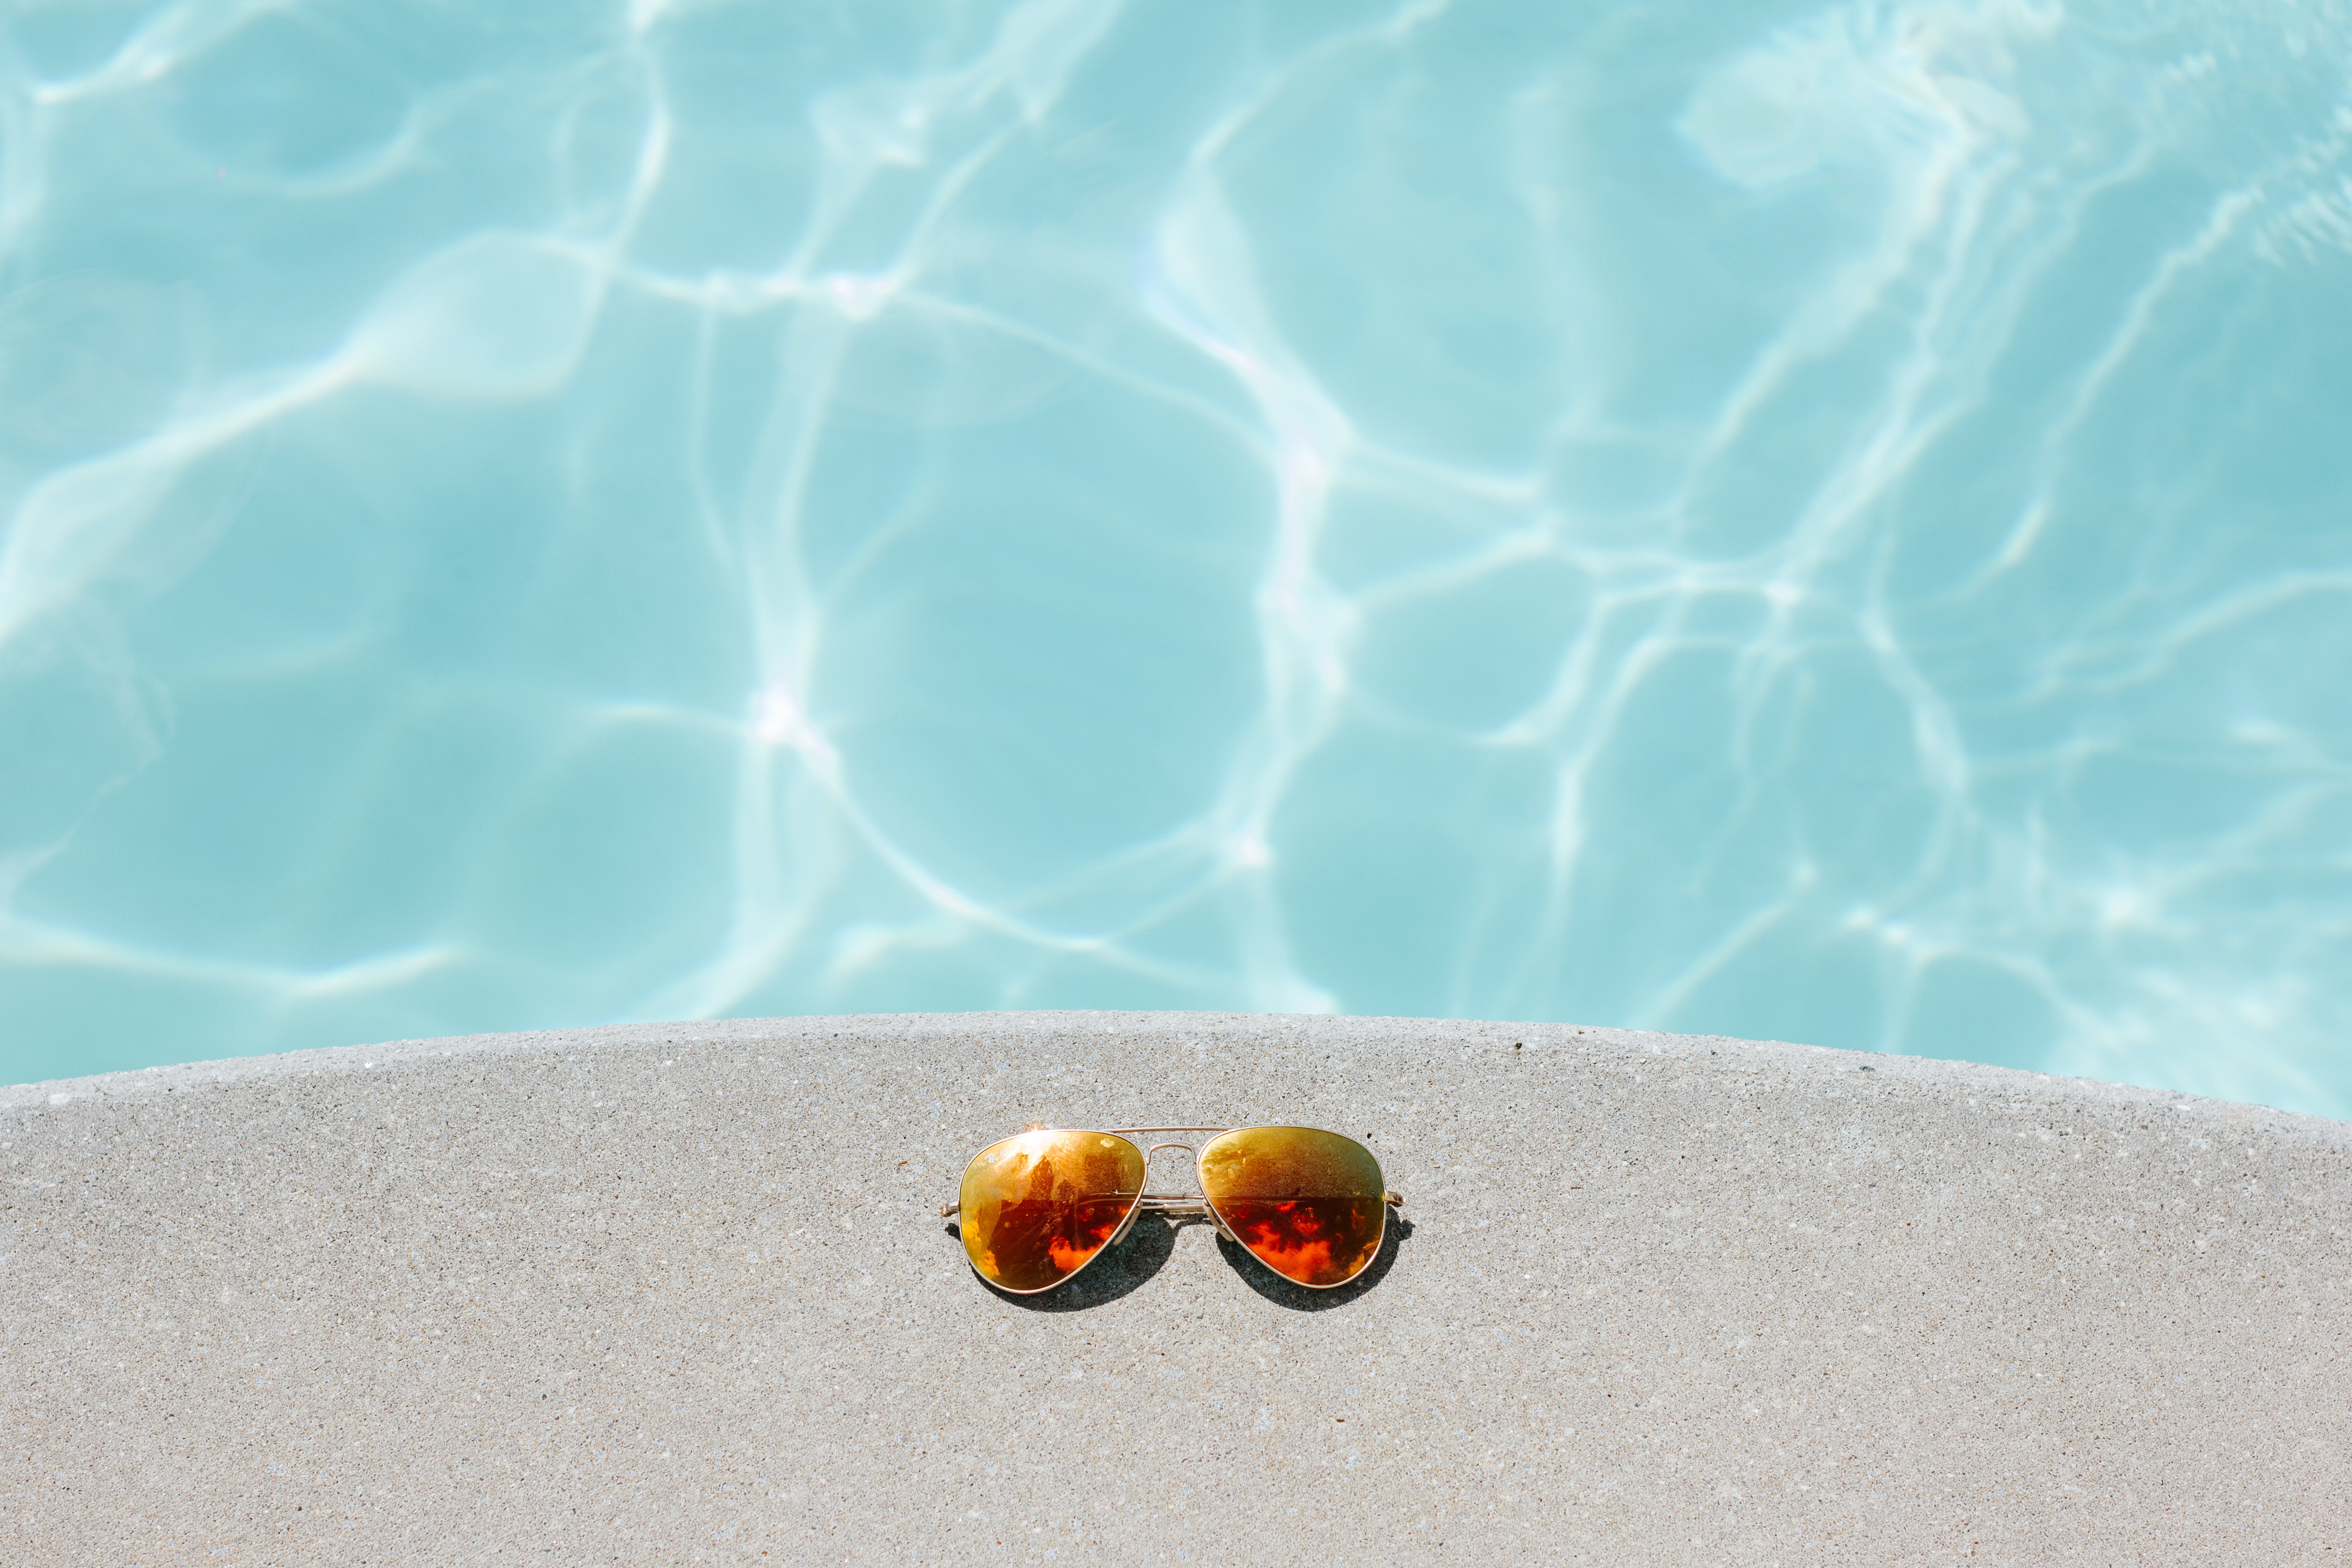
water, sand, sun, leaf, vacation, recreation, pool, reflection, swimming pool, blue, invertebrate, jewellery, turquoise, resort, macro photography, aviator sunglasses, concrete surface